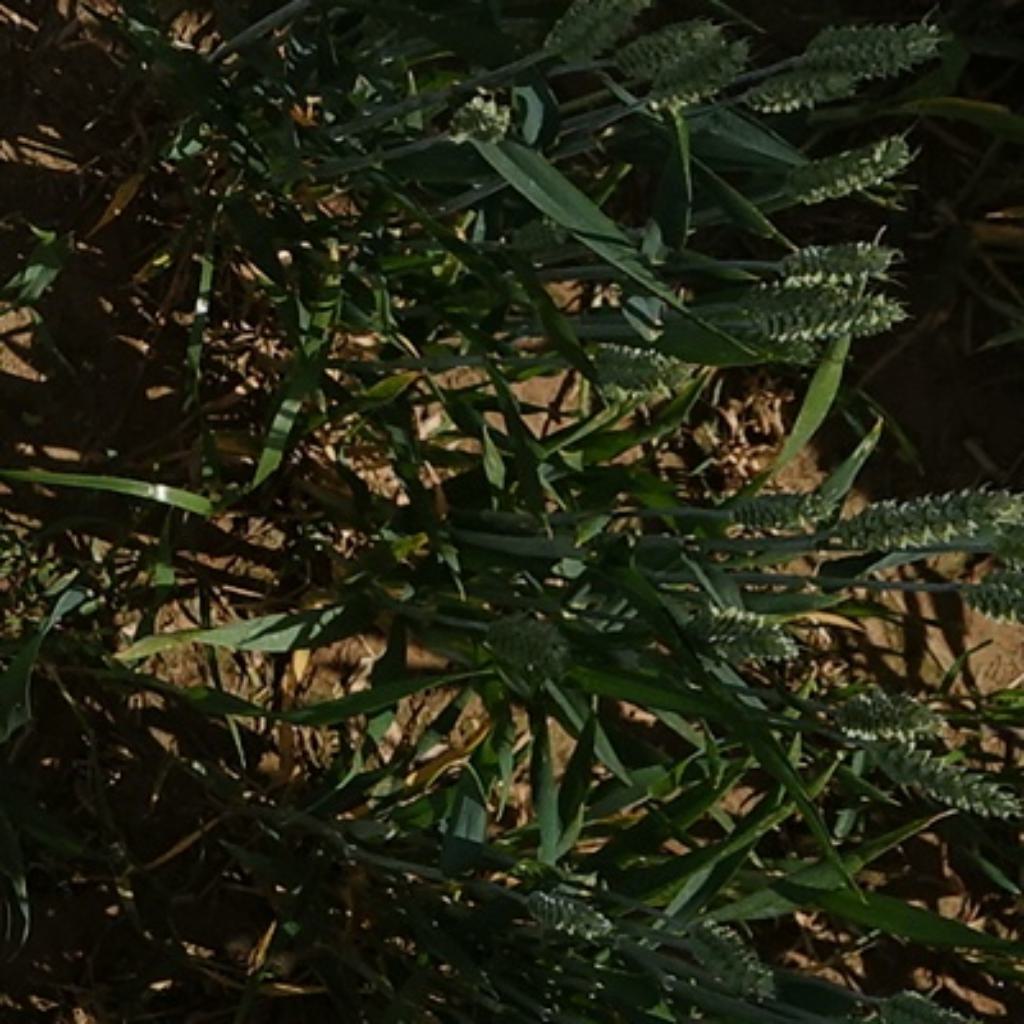
Country: France
Location: VLB
Wheat development stage: Filling